John Money

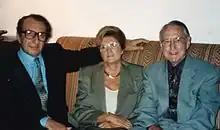
Money (right) with sexologist and his wife in Rome, 1996

Money was briefly married in the 1950s and never had any children. He was reportedly bisexual.